SS City of Rio de Janeiro

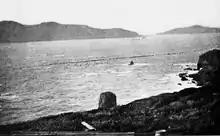
Photo with a line showing the probable course of the "SS City of Rio de Janeiro" as published by "Popular Science Monthly" in 1901

Divers engaged by the Pacific Mail Line immediately began a search for the ship but failed to find any traces of it due to the depth of the water in the area, well beyond the diving or salvage capabilities of the time.